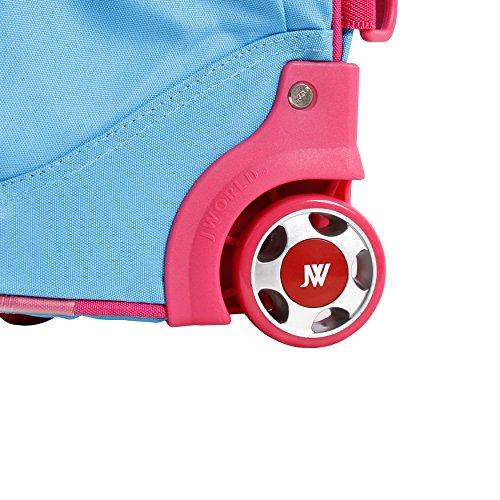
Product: J World New York Kids' Sparkle Rolling Backpack, Sky Blue
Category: Clothing, Shoes & Jewelry | Luggage & Travel Gear | Backpacks | Kids' Backpacks
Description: Front pocket organizer with pencil holder, key fob, and zippered pockets.
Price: $70.00